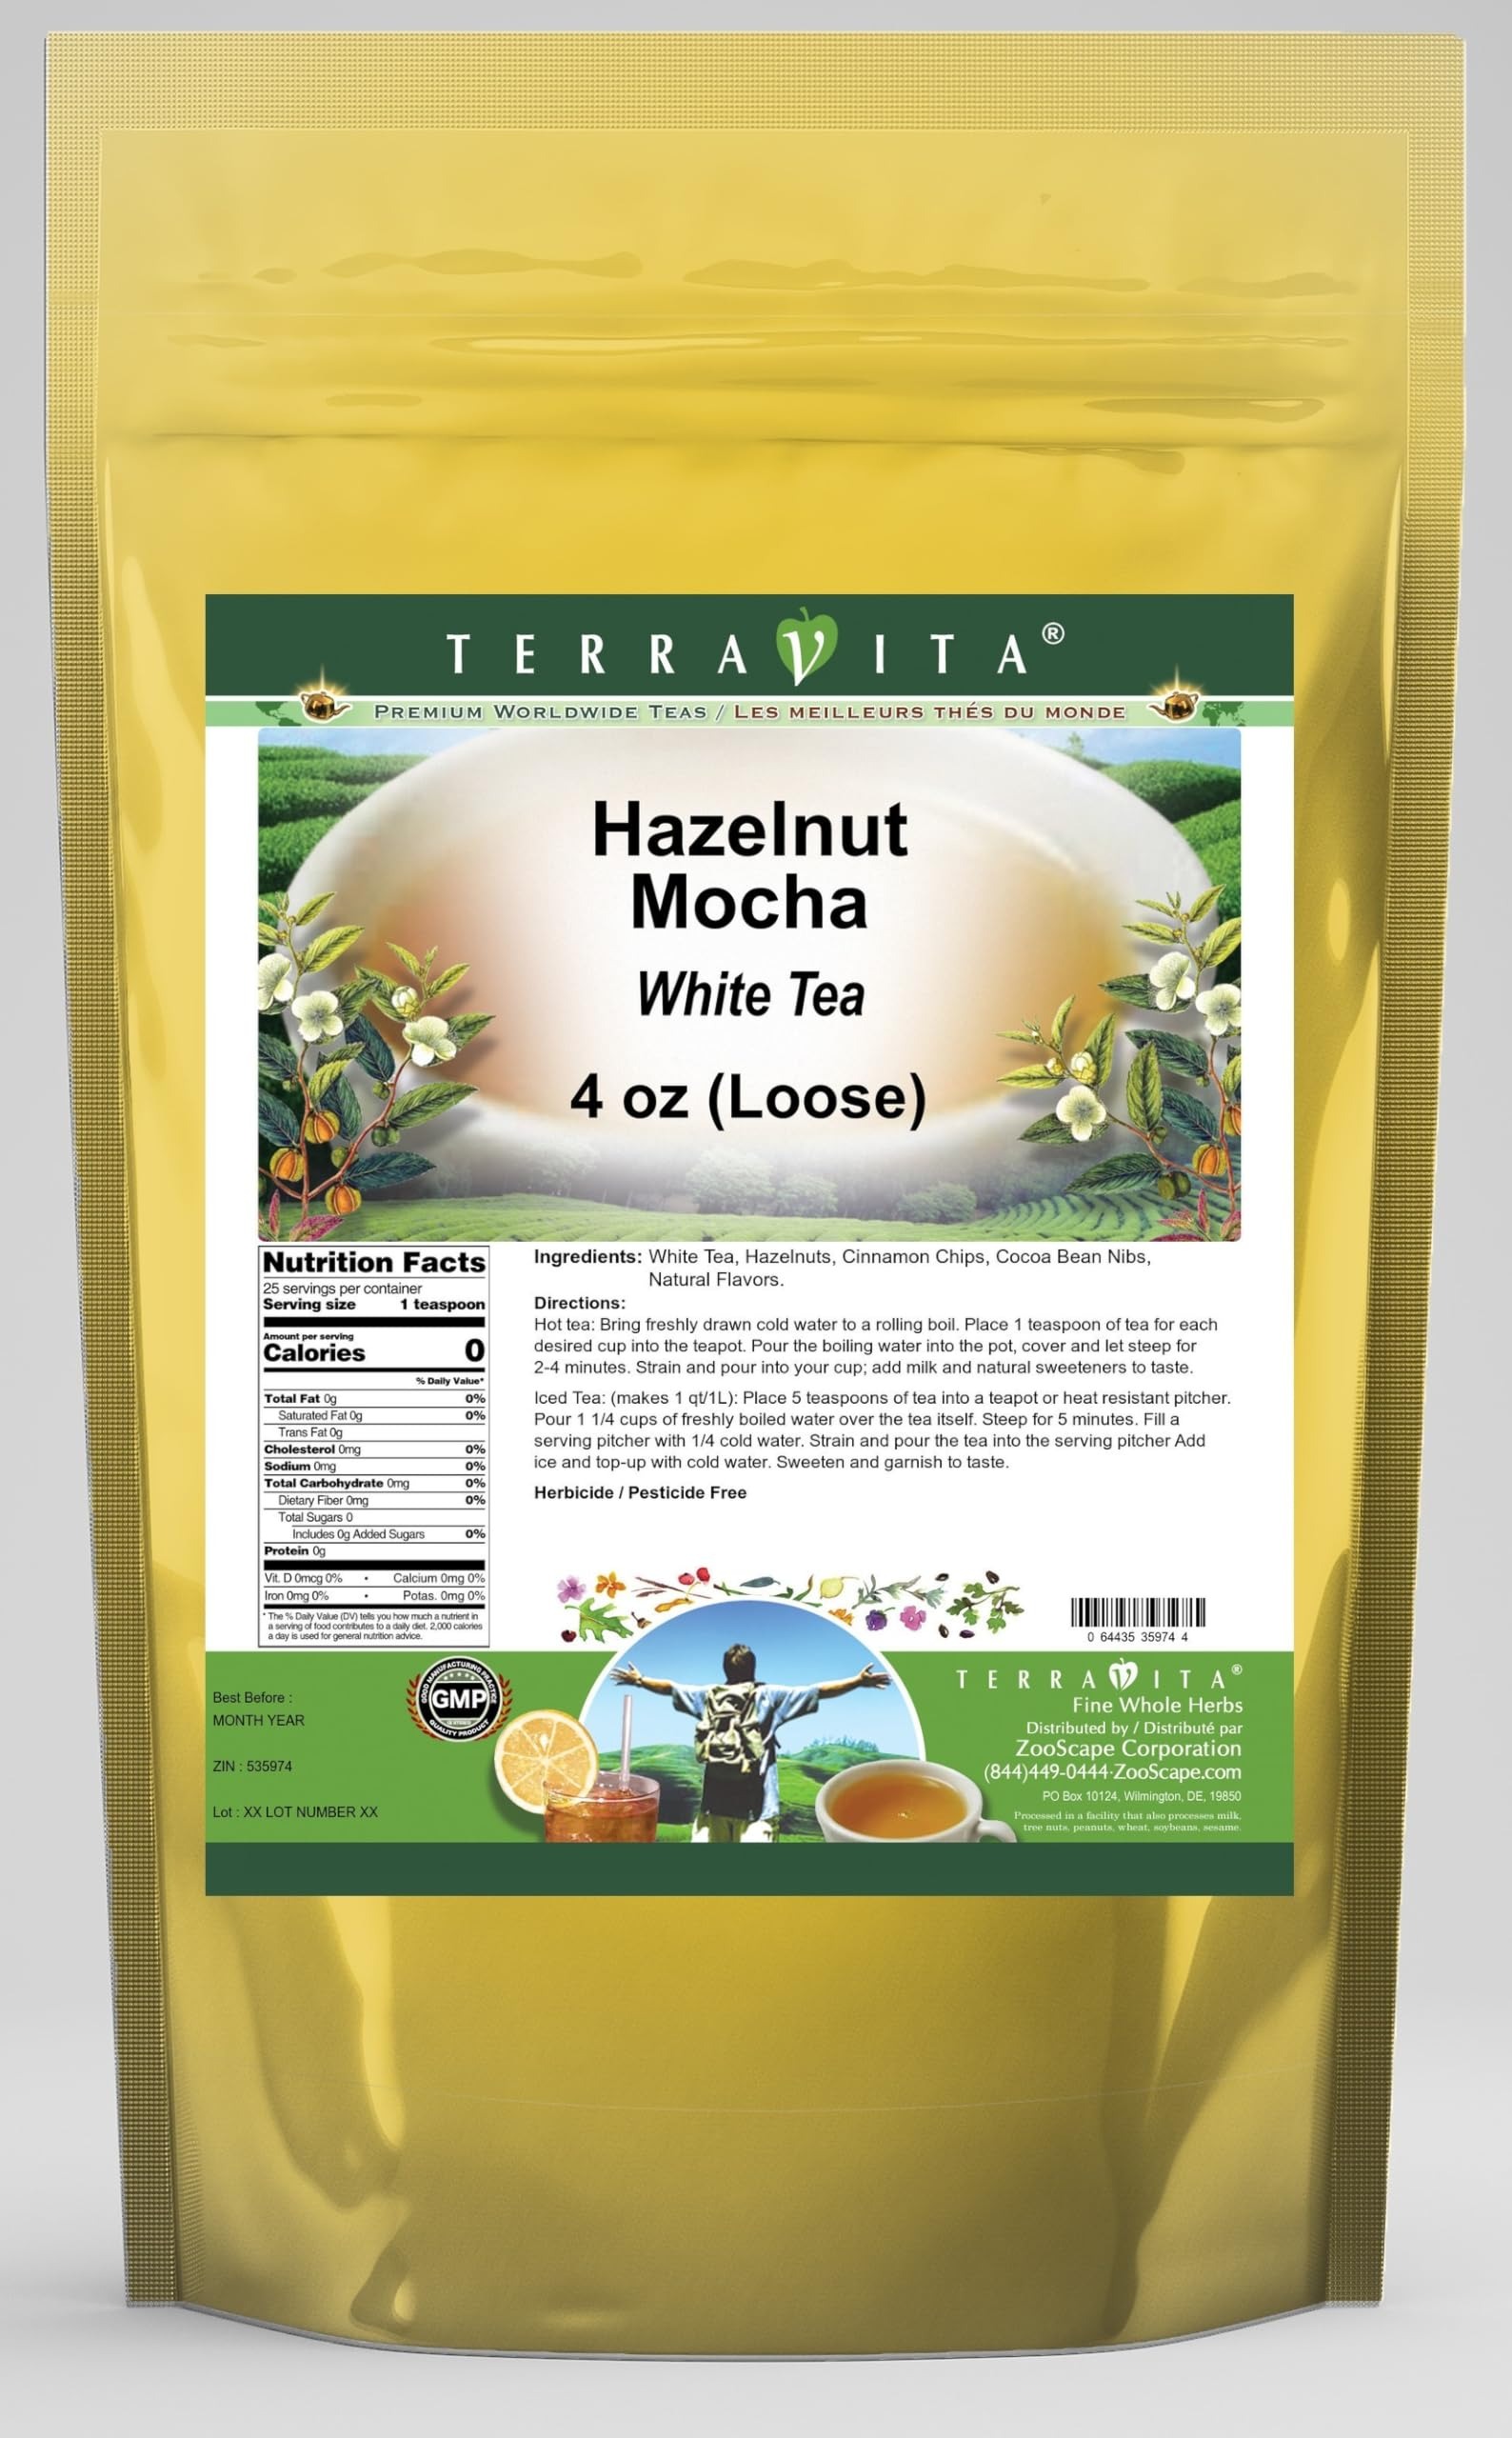
Item Name: Hazelnut Mocha White Tea (Loose) (4 oz, ZIN: 535974) - 3 Pack
Bullet Point 1: Our Hazelnut Mocha White Tea is a mouth-watering flavored White tea with Hazelnuts, Cinnamon Chips and Cocoa Nibs that you can enjoy all year round! The aroma and Hazelnut Mocha flavor is a delight! - Ingredients: White tea, Hazelnuts, Cinnamon Chips, Cocoa Nibs and Natural Hazelnut Mocha Flavor.
Bullet Point 2: No fillers.
Bullet Point 3: Manufacturer: TerraVita
Bullet Point 4: Size: 4 oz
Bullet Point 5: Loose Leaf White Tea - Packed in a convenient upright pouch!
Product Description: Our Hazelnut Mocha White Tea is a mouth-watering flavored White tea with Hazelnuts, Cinnamon Chips and Cocoa Nibs that you can enjoy all year round! The aroma and Hazelnut Mocha flavor is a delight! - Ingredients: White tea, Hazelnuts, Cinnamon Chips, Cocoa Nibs and Natural Hazelnut Mocha Flavor. - Hot tea brewing method: Bring freshly drawn cold water to a rolling boil. Place 1 teaspoon of tea for each desired cup into the teapot. Pour the boiling water into the pot, cover and let steep for 2-4 minutes. Strain and pour into your cup; add milk and natural sweeteners to taste. - Iced tea brewing method: (to make 1 liter/quart): Place 5 teaspoons of tea into a teapot or heat resistant pitcher. Pour 1 1/4 cups of freshly boiled water over the tea itself. Steep for 5 minutes. Fill a serving pitcher with 1/4 cold water. Strain and pour the tea into the serving pitcher Add ice and top-up with cold water. Sweeten and garnish to taste. - TerraVita is an exclusive line of premium-quality, natural source products that use only the finest, purest and most potent ingredients found around the world. TerraVita is hallmarked by the highest possible standards of purity, potency, stability and freshness. All of our products are prepared with the highest elements of quality control, from raw materials through the entire manufacturing process, up to and including the moment that the bottles or bags are sealed for freshness and shipped out to you. Our highest possible standards are certified by independent laboratories and backed by our personal guarantee. - TerraVita exists to meet and ensure your family's health and wellness without the harmful effects of chemicals and health products. We strive to make all of our products affordable and reliable and are constantly searching the market t
Value: 12.0
Unit: Ounce

Price: 83.74